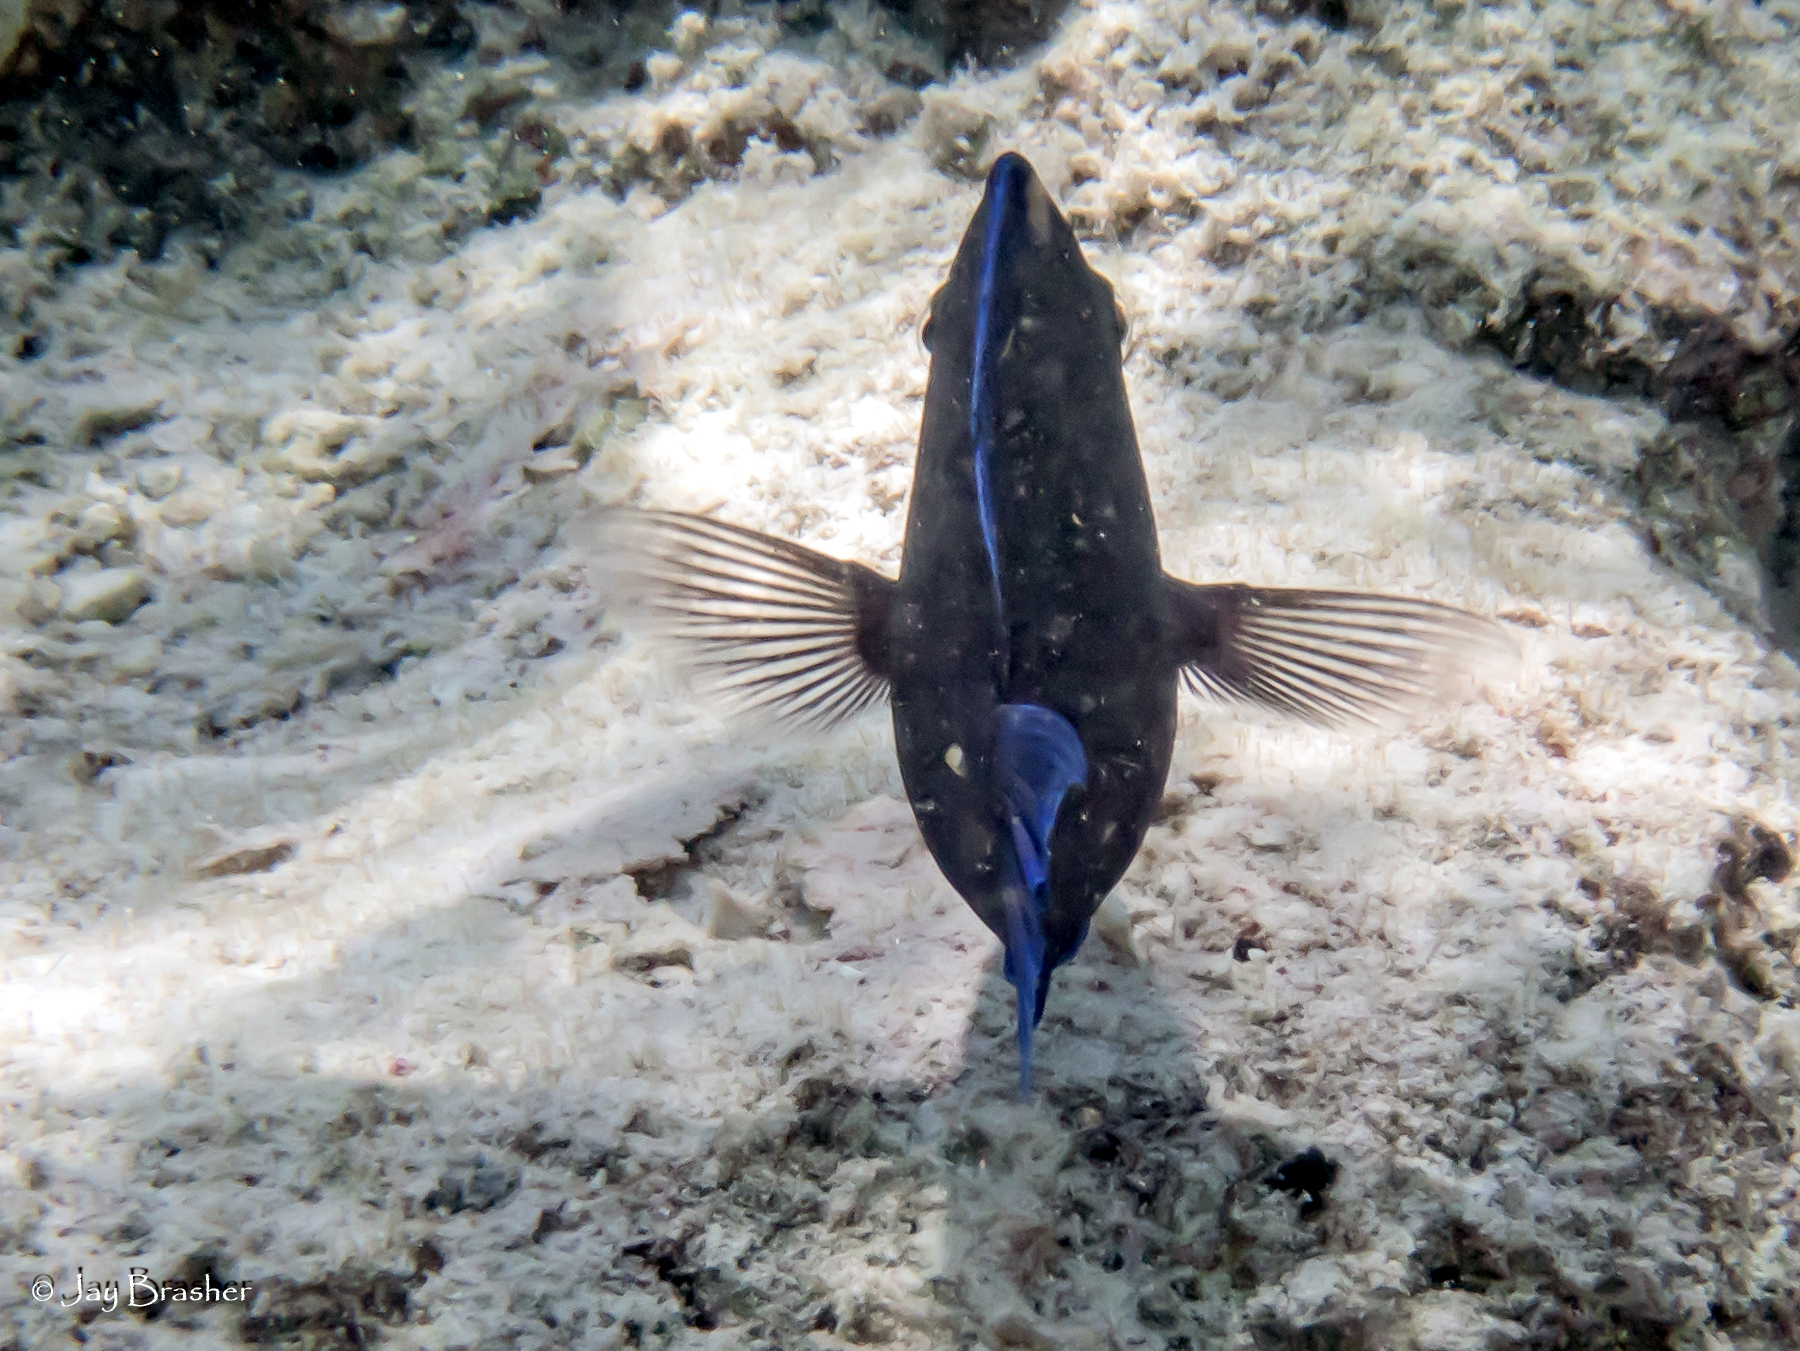
Acanthurus coeruleus (Atlantic Blue Tang)